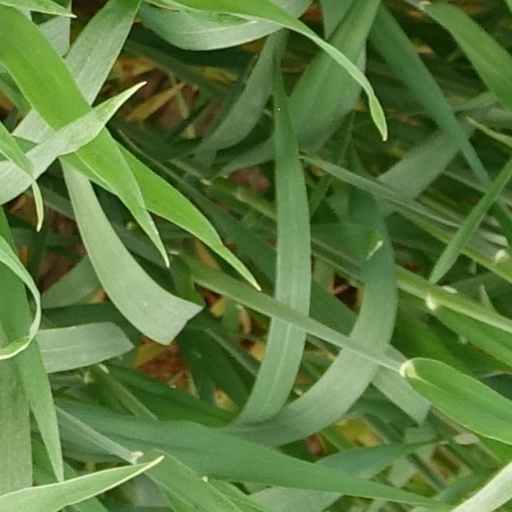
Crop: wheat